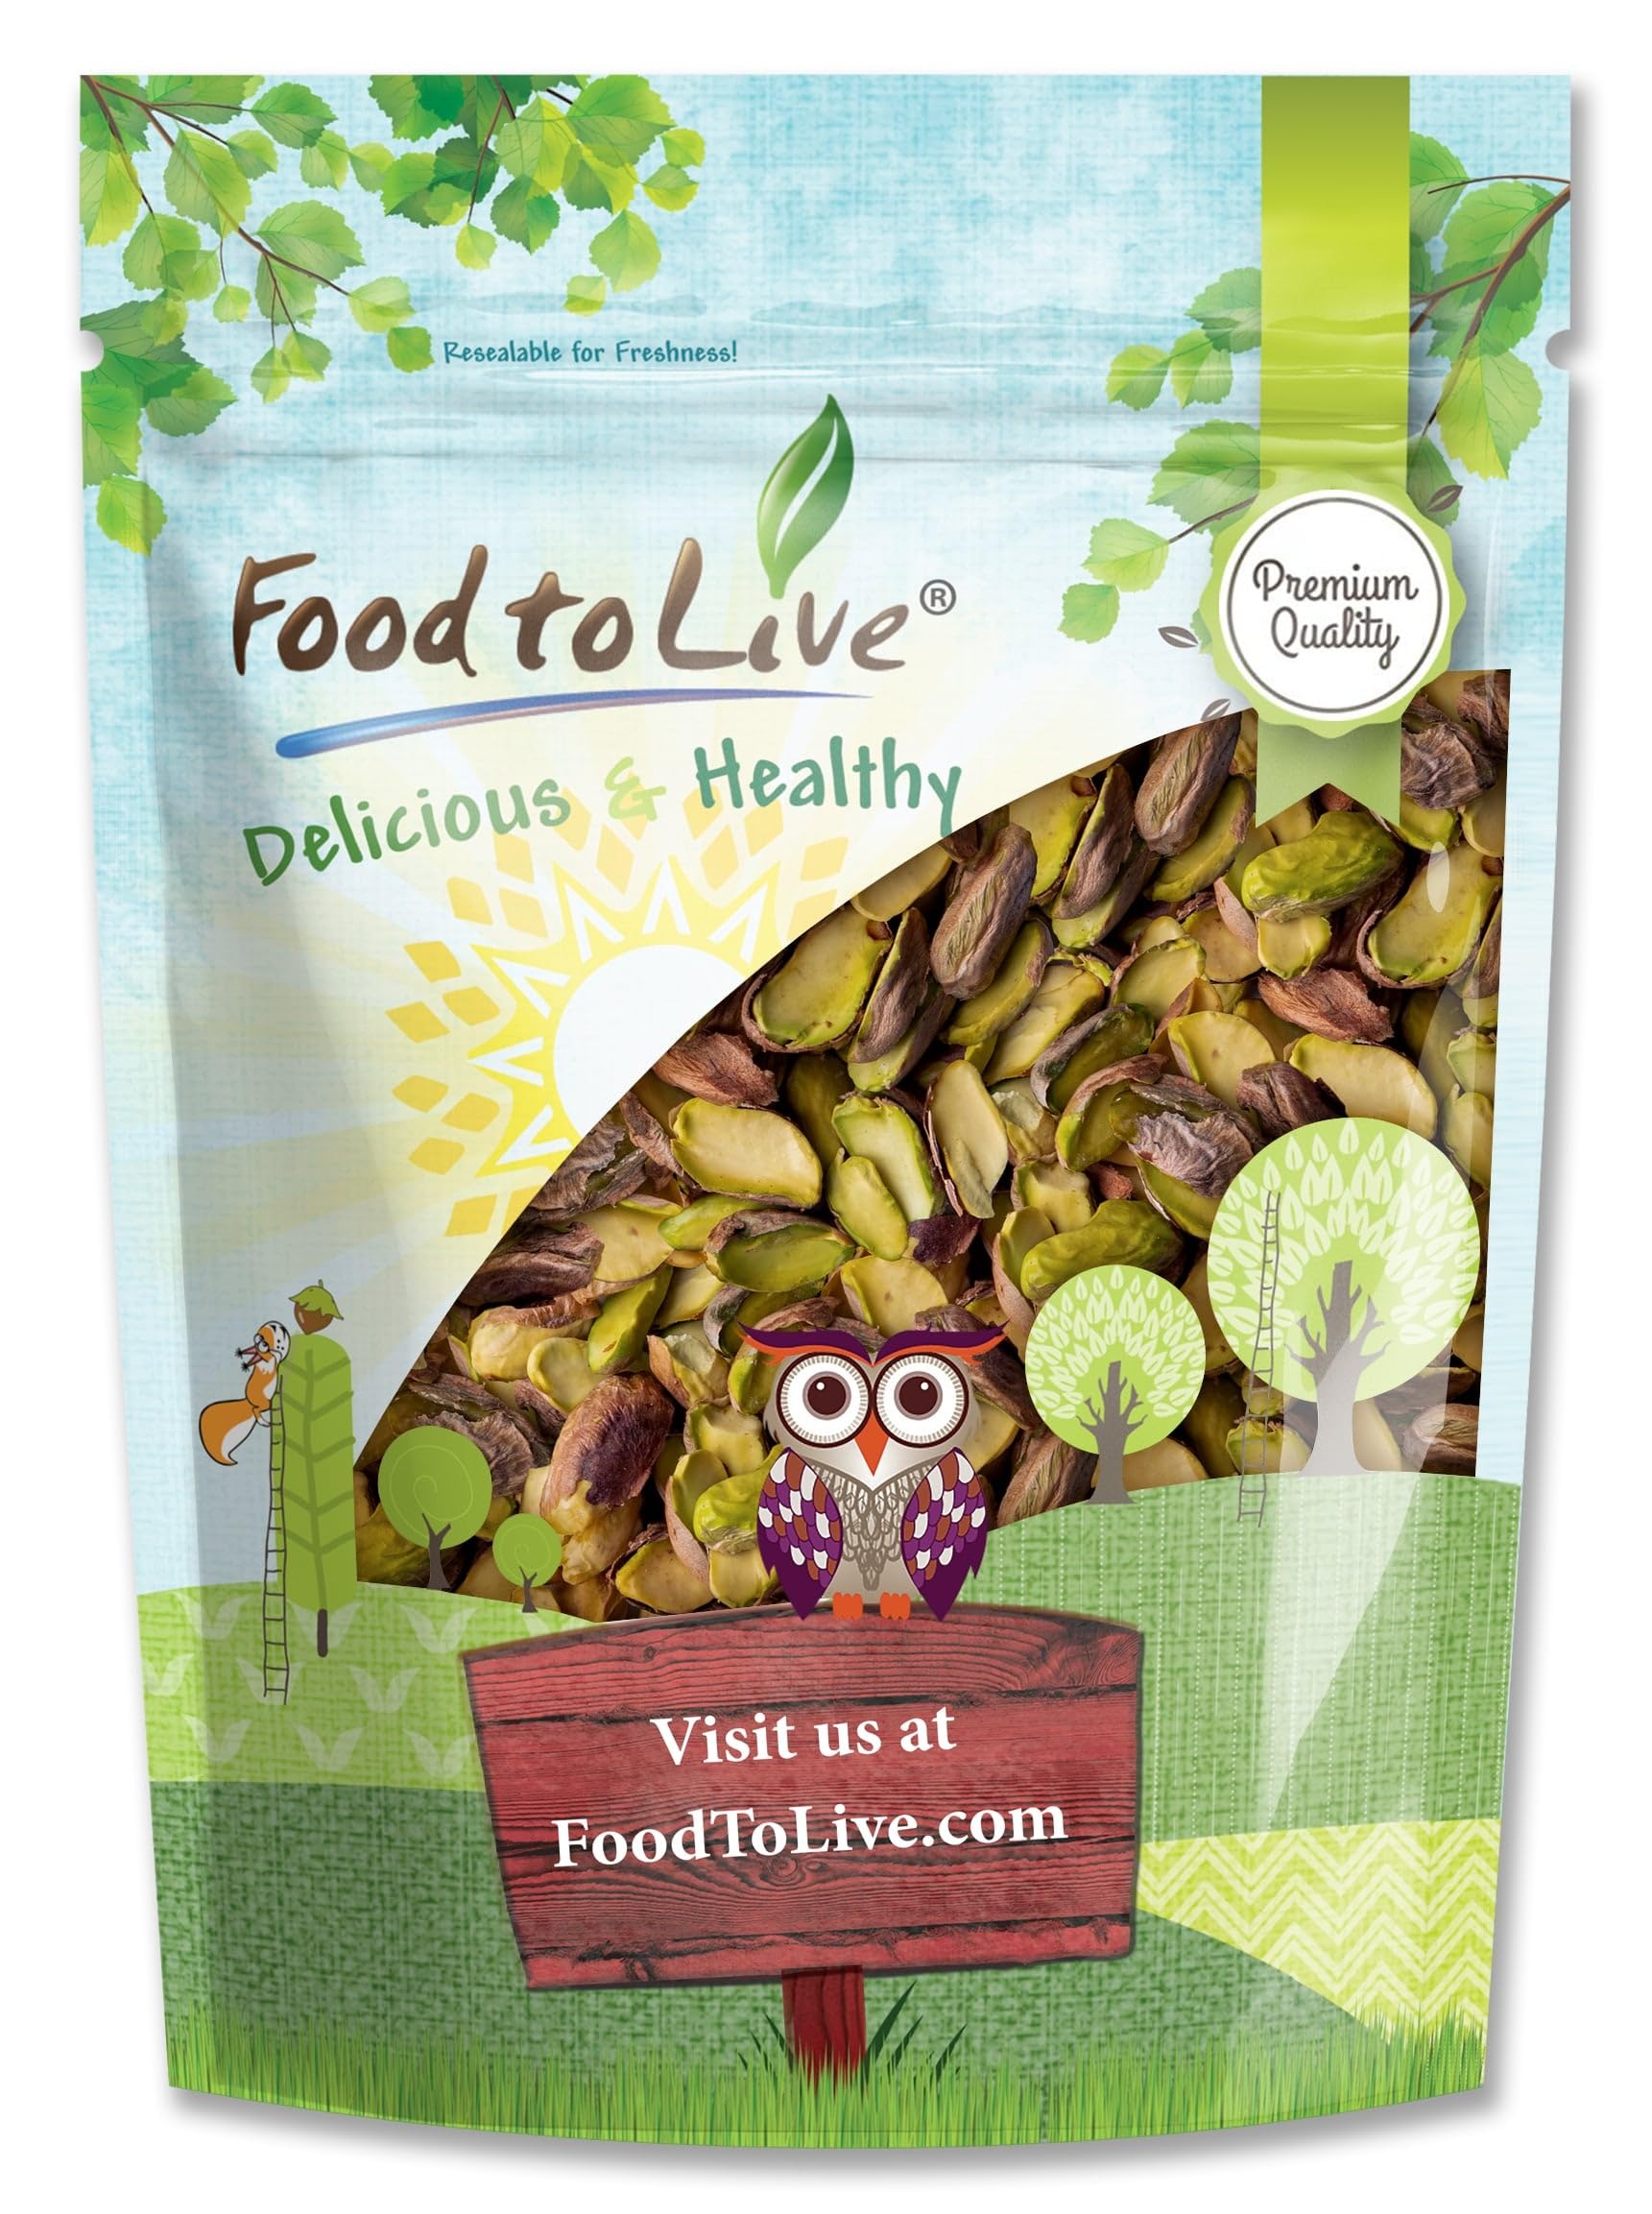
Item Name: Food to Live - Dry Roasted Pistachio Halves, 8 Ounces - No Shell, Keto and Paleo Friendly Snack. Great for Salads, Cooking, Baking
Bullet Point 1: ✔️PREMIUM QUALITY, VEGAN, KETO & PALEO: Dry Roasted Pistachio Halves by Food to Live are of Premium Quality, Vegan, Keto and Paleo diets friendly.
Bullet Point 2: ✔️ROASTED WITH NO OIL ADDED, UNSALTED: These Pistachio Halves are carefully dry roasted in an oven with no oil added. Besides, they are Unsalted, so you won’t be getting extra sodium.
Bullet Point 3: ✔️HIGHLY NUTRITIOUS, PLANT PROTEIN SOURCE: Dry Roasted Pistachios are a powerhouse of dietary fiber, plant protein, “good” fats, Omega-3 and 6, potent antioxidants, Vitamins A, B6, and K, Potassium, Phosphorus, Thiamine, Copper, and Manganese.
Bullet Point 4: ✔️GREAT SNACK, POTATO CHIPS SUBSTITUTE: These Pistachio Halves are perfectly crunchy and delicious which makes them a great snack that can easily substitute high-sodium potato chips. Munch on them at work, on a plane, hike, or after a workout.
Bullet Point 5: ✔️VERSATILE USES, PERFECT FOR BAKING: Use Dry Roasted Pistachio Halves in your baked goodies: cakes, cookies, muffins, brownies, and desserts. Further, sprinkle them over ice cream, smoothies, oatmeal, pasta, and salads for a nutritional boost.
Product Description: We are thrilled to present Dry Roasted Pistachio Halves – one of Food to Live’s most loved nuts. They are shelled and gently roasted in an oven to perfection without any oil added. These Oven Roasted Pistachio Halves are of Premium Quality, Vegan, Unsalted, Keto, and Paleo diets friendly product. Dry Roasted Pistachio Nutrition Nutrition-wise there are only insignificant differences between Raw vs Dry Roasted Unsalted Pistachio Halves. Are Roasted Pistachios the same as Toasted? Today these two terms are used as synonyms, so yes, they are. Roasted Pistachio Halves Shelled are an outstanding source of plant protein, dietary fiber, and “good” fats. Besides, Pistachios are an outstanding source of antioxidants namely lutein and zeaxanthin as well as Vitamins and essential minerals such as Vitamin A, B6, K, Phosphorus, Potassium, Copper, Thiamine, and Manganese. Ideas on how to use Dry Roasted Pistachio Halves Dry Roasted Pistachios boast a fantastic duo of crunchy texture and intense nutty flavor. These nuts make an amazing quick and wholesome snack that will replenish your energy levels after a workout, on a hike, long walk, at work, or during a trip. Pistachios are also a great choice if you want to cut down on high-sodium potato chips and popcorn. Furthermore, sprinkle Dry Roasted Pistachios Halves over oatmeal, ice cream, salads, pasta, smoothies, and other dishes for a nutritional boost; add them to your baked goodies, or serve these nuts on a charcuterie board with cheese. Roasted Pistachios recipes are probably endless, so it’s a good idea to get our budget-friendly Dry Roasted Pistachio Halves bulk to always have some in your pantry. Storage Tips Dry Roasted Pistachio Halves should be stored in a moisture-proof container somewhere cool and dry. For long-term storage, put the Pistachios in a fridge or even a freezer.
Value: 8.0
Unit: Ounce

Price: 11.99